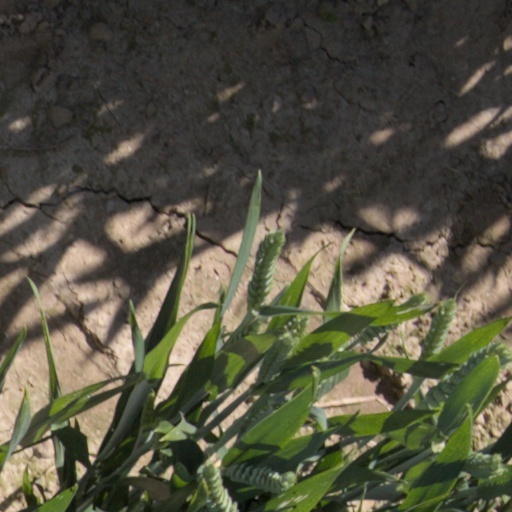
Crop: wheat